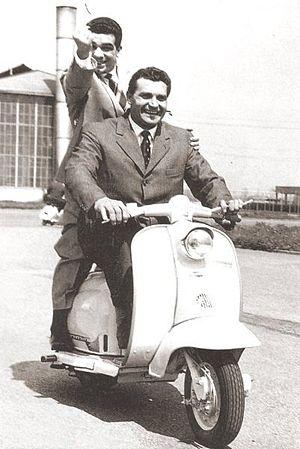
Duilio Loi est un boxeur italien né le 19 avril 1929 à Trieste et mort le 20 janvier 2008 à Trévise.